History of Hong Kong under Imperial China

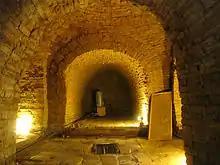
Interior of Lei Cheng Uk Han Tomb

Prior to the Qin dynasty, the area was populated by a large family of non-Chinese tribes known as the Yue people. Little is known for certain about the Yue people other than from information gleaned from ancient Chinese records and modern archaeological excavations. Their language is believed to have been Austroasiatic, although a clear consensus has yet to be reached on its more specific aspects.